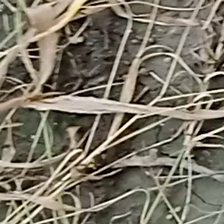
Weed species: Harali_(Cynodon_dactylon)